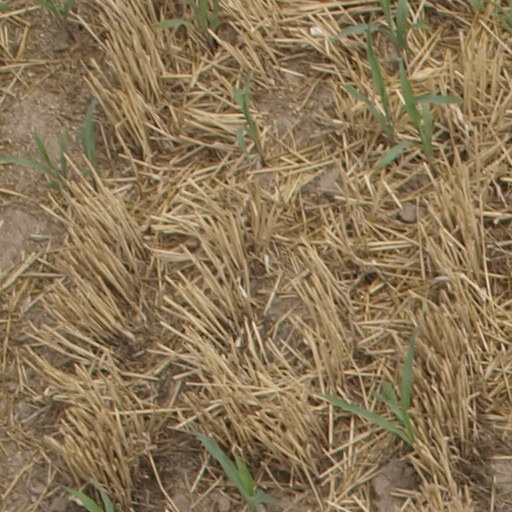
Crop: maize; corn